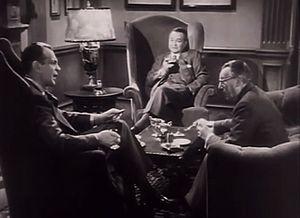
Edmund Breon est un acteur écossais, né Iver Edmund de Breon MacLaverty le 12 décembre 1882 à Hamilton, mort le 24 juin 1953 à Cork.